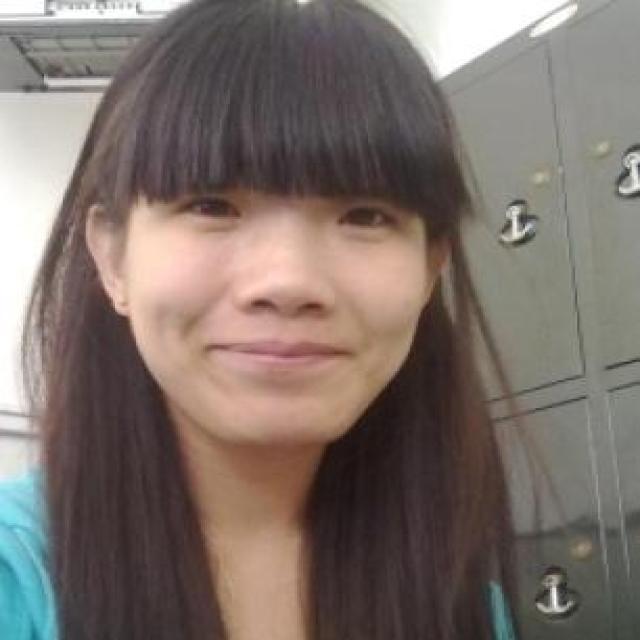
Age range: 21-44